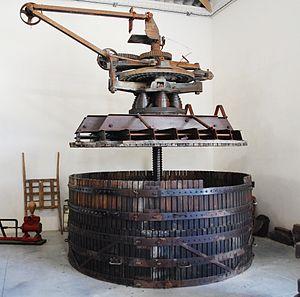
Pressoir Marmonier dit ""Américain"""
Un pressoir vinicole est un appareil de pressurage utilisé durant le processus de la vinification pour l'extraction du jus des raisins. On obtient le moût, ou le vin nouveau issu de la fermentation et encore imprégné dans le marc de raisin.